Tutshill

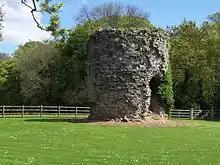
The ruined tower at Tutshill

The name "Tutshill" is first attested in 1635, as "Tutteshill", with the spelling "Tutshill" first appearing in 1655. The second element of the name is agreed to have originated in the Old English word "hyll" ('hill'). The first element of the name could derive from a word *"tōt", thought to have existed in Old English, meaning 'a look-out'. This explanation has given rise to suppositions that the place owes its name to a ruined watchtower on top of the hill overlooking the River Wye and its ancient crossing point at Castleford, also having a distant view of the River Severn and its estuary. However, the ruins are of uncertain date, and although they have been supposed to be from an Anglo-Norman watchtower linked to Chepstow Castle, they may also be from a later windmill (a windmill overlooking the Wye above Chapelhouse Wood is recorded in 1584); this windmill may have been later adapted as a folly, leading to a local tradition that the ruined mill had been a look-out tower. In any case, to explain the "s" of "Tutshill", the word *"tōt" would have to have been in the genitive case, and there seems to be no parallel for the use of that word in this way. The name is therefore thought by scholars to take its first element from an Old English personal name "Tōt" or "Tutt". Thus the name originally meant 'Tōt's hill' or 'Tutt's hill'.